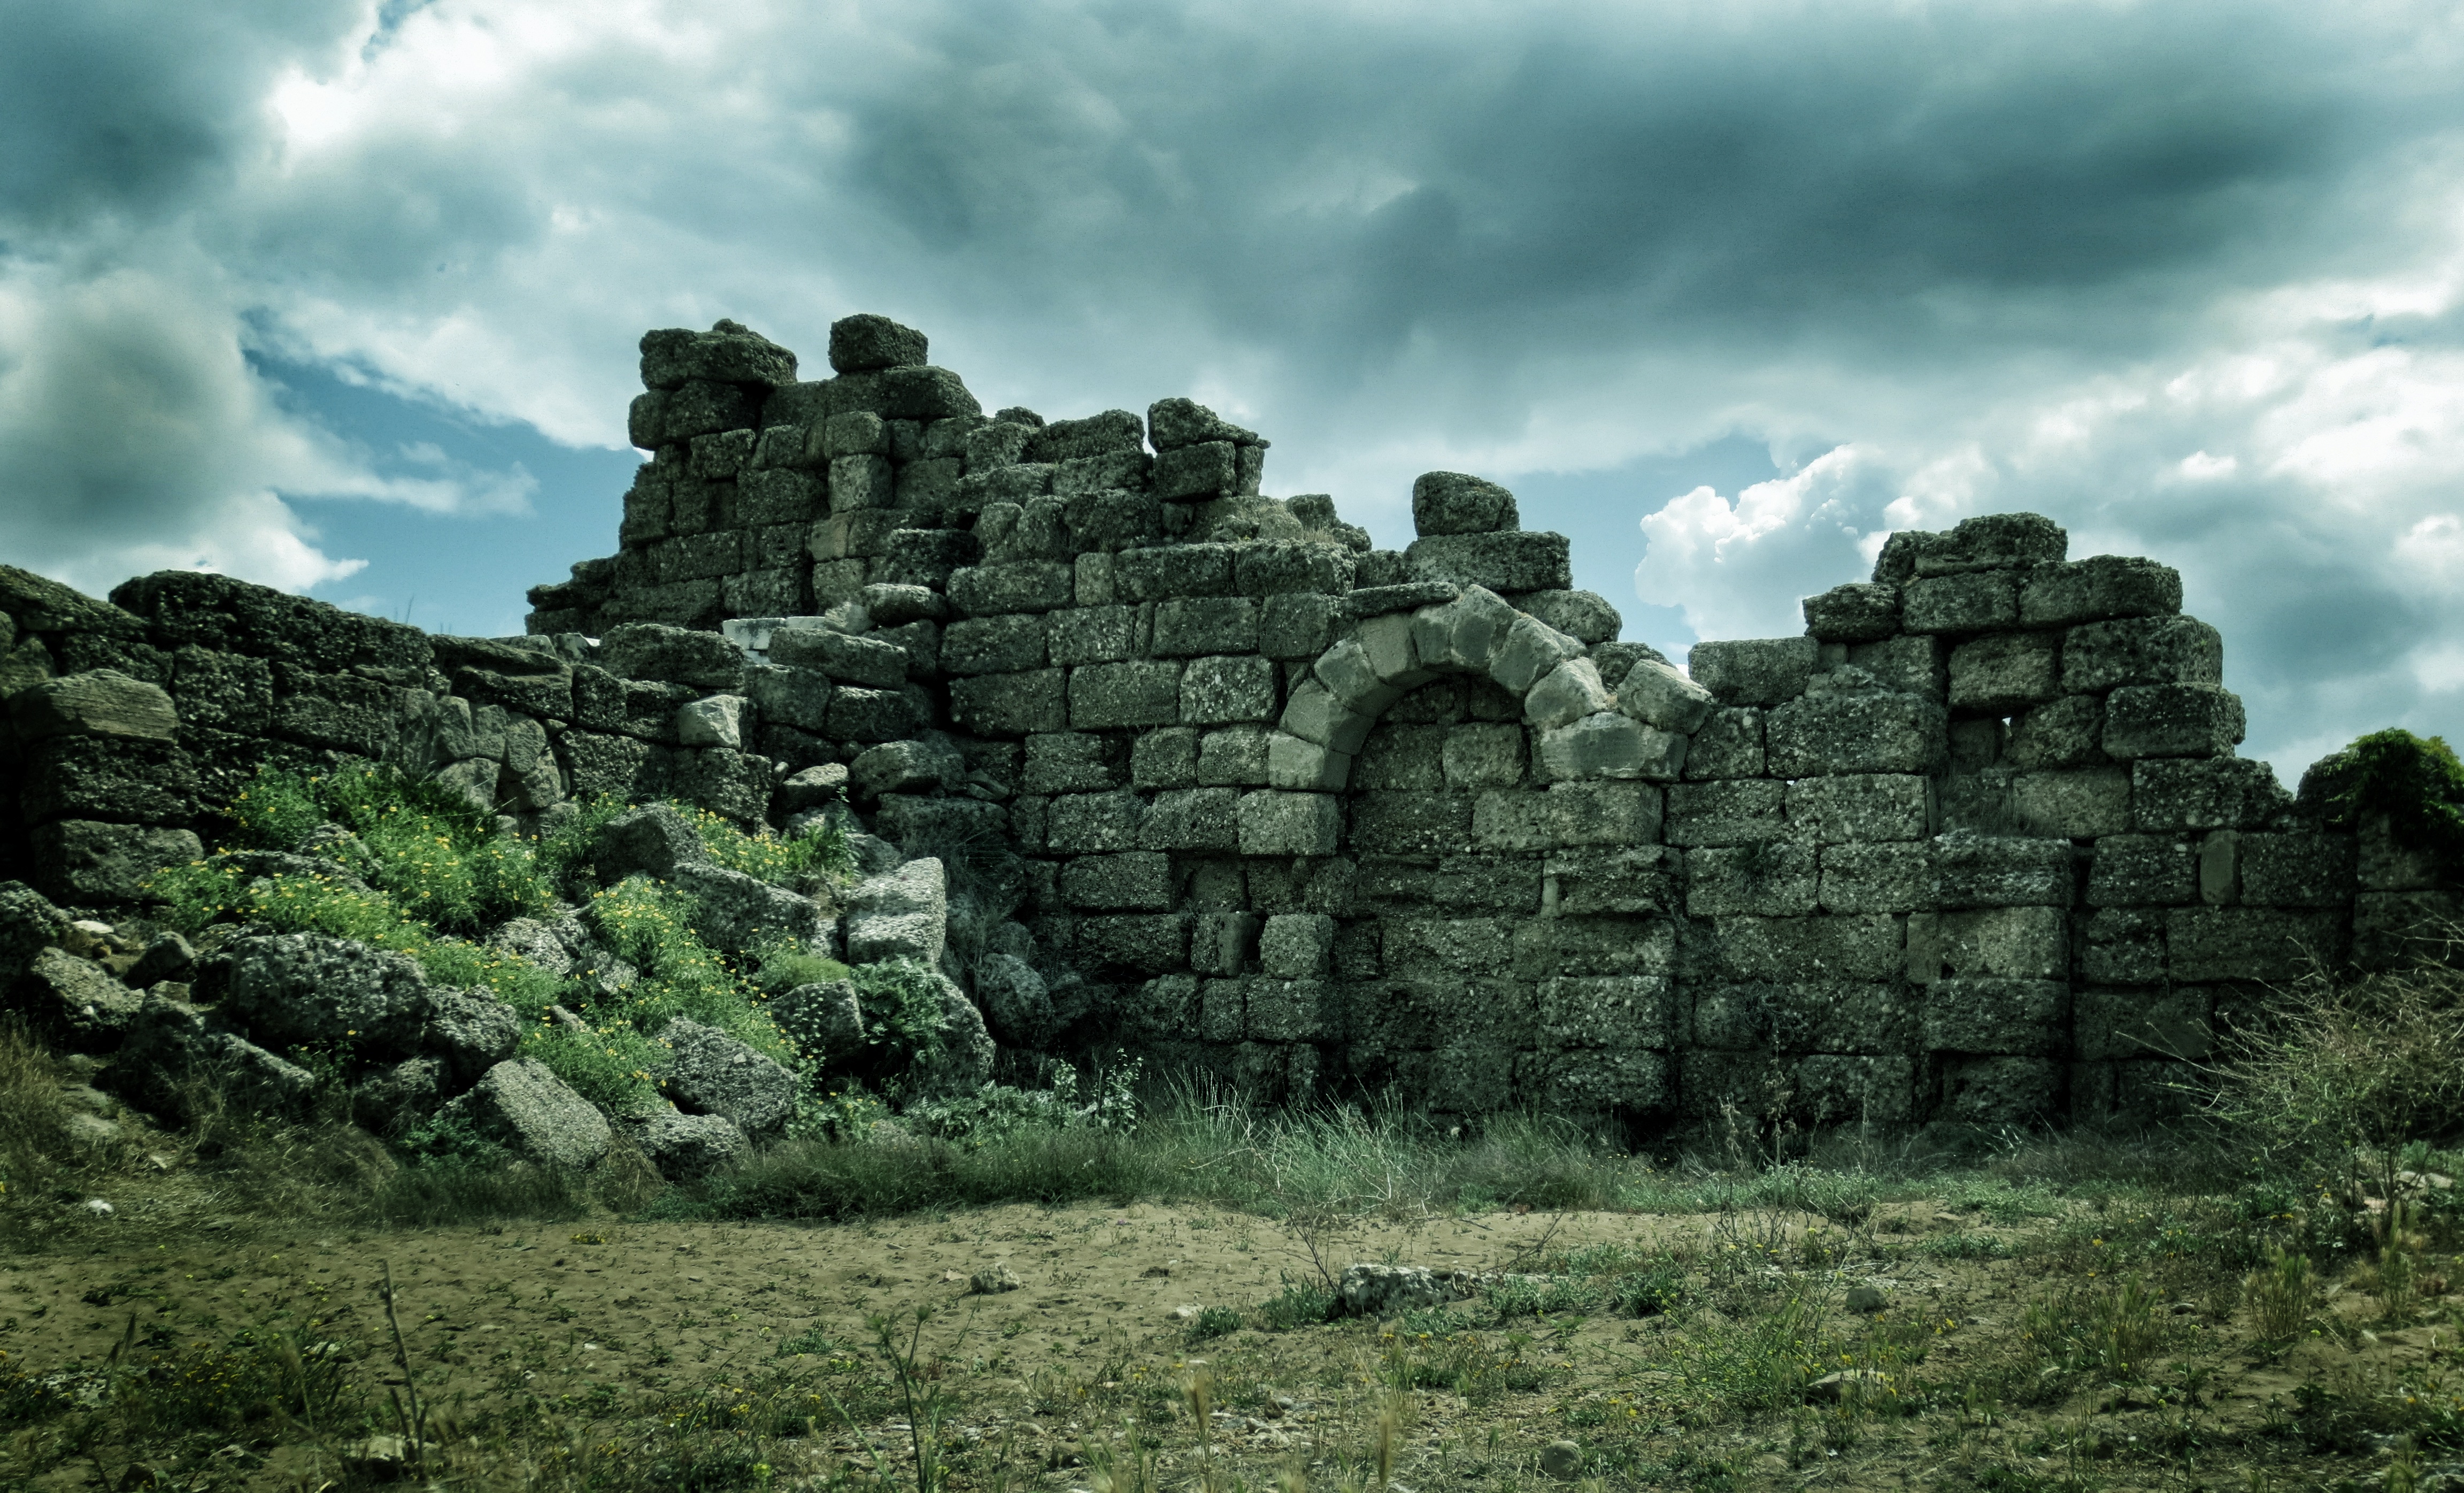
landscape, tree, rock, mountain, hill, building, monument, holiday, ruin, terrain, temple, ruins, turkey, plateau, side, ecosystem, antiquity, rural area, archaeological site, turkish riviera, ancient history, maya civilization